Erich Przywara

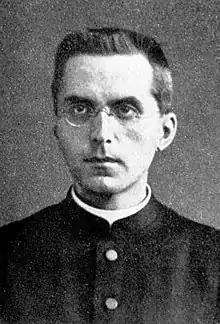
A photo of Erich Przywara dated to the 1920's

Erich Przywara (12 October 188928 September 1972) was a Jesuit priest, philosopher, and theologian of German-Polish origin, who was one of the first Catholics to engage in dialogue with modern philosophers, especially those of the phenomenological tradition. He is best known for synthesizing the thought of prominent thinkers around the notion of the analogy of being, the tension between divine immanence and divine transcendence, a "unity-in-tension".